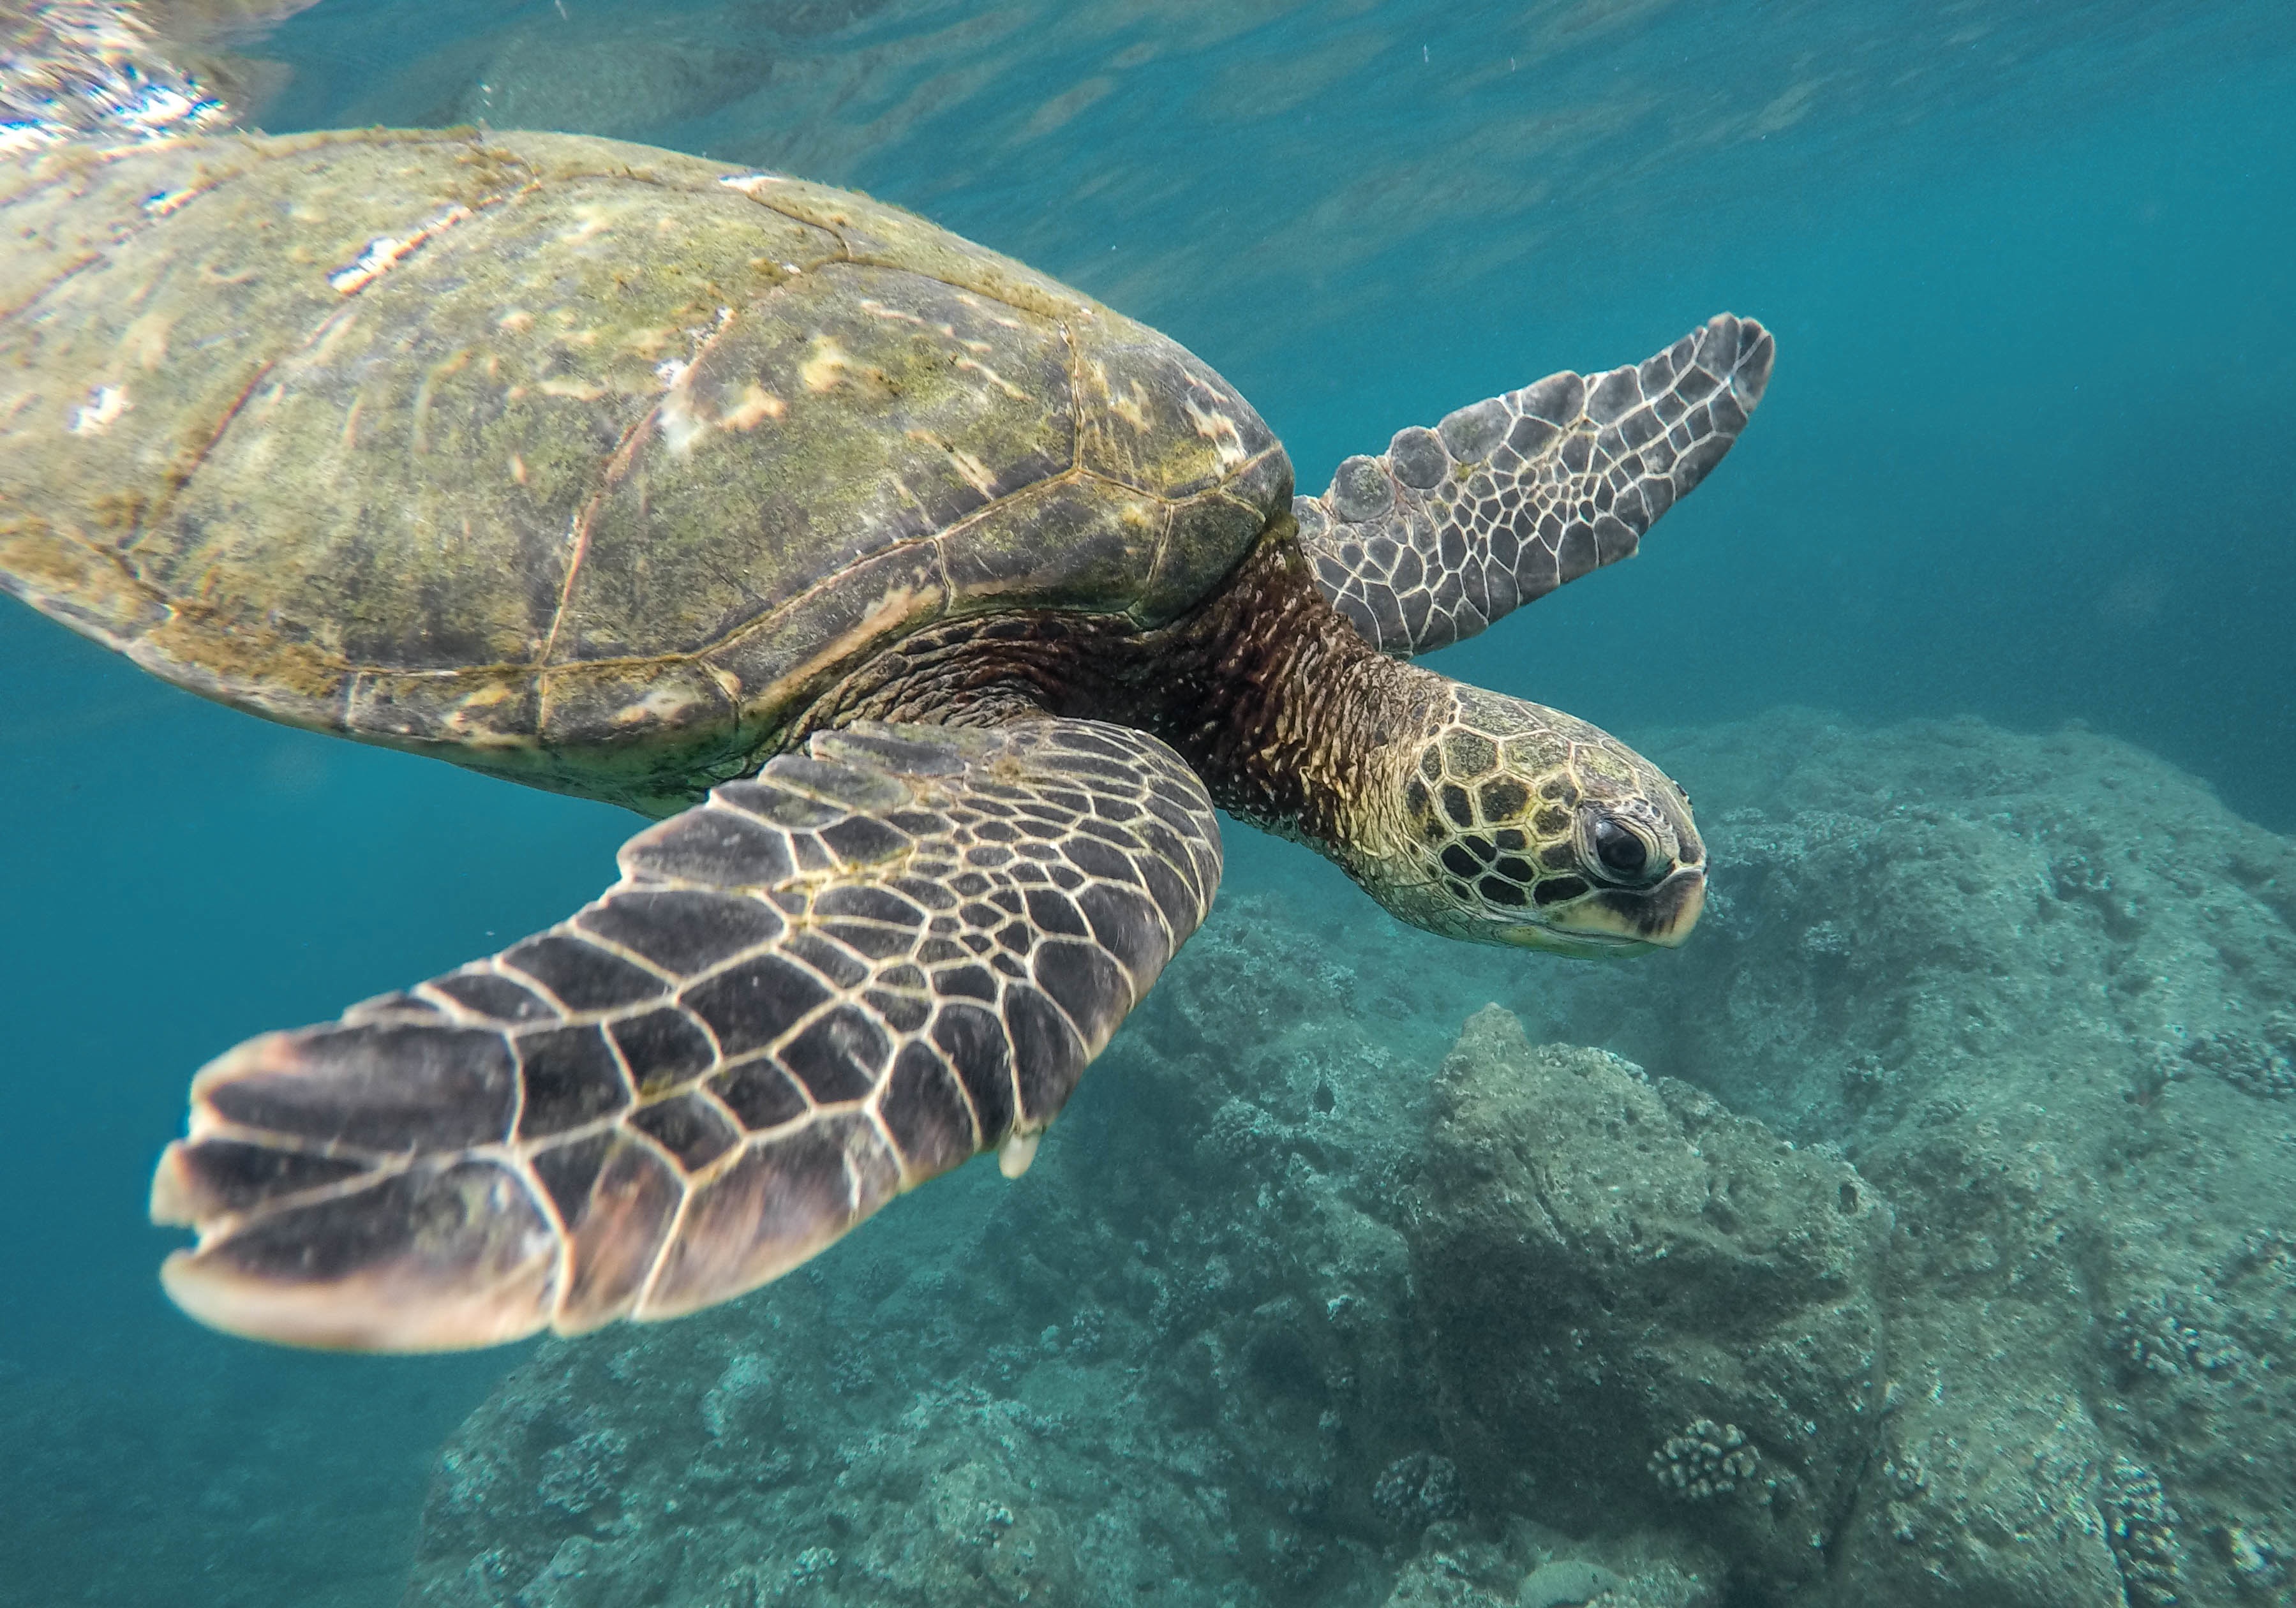
biology, turtle, sea turtle, reptile, fauna, vertebrate, loggerhead, marine biology